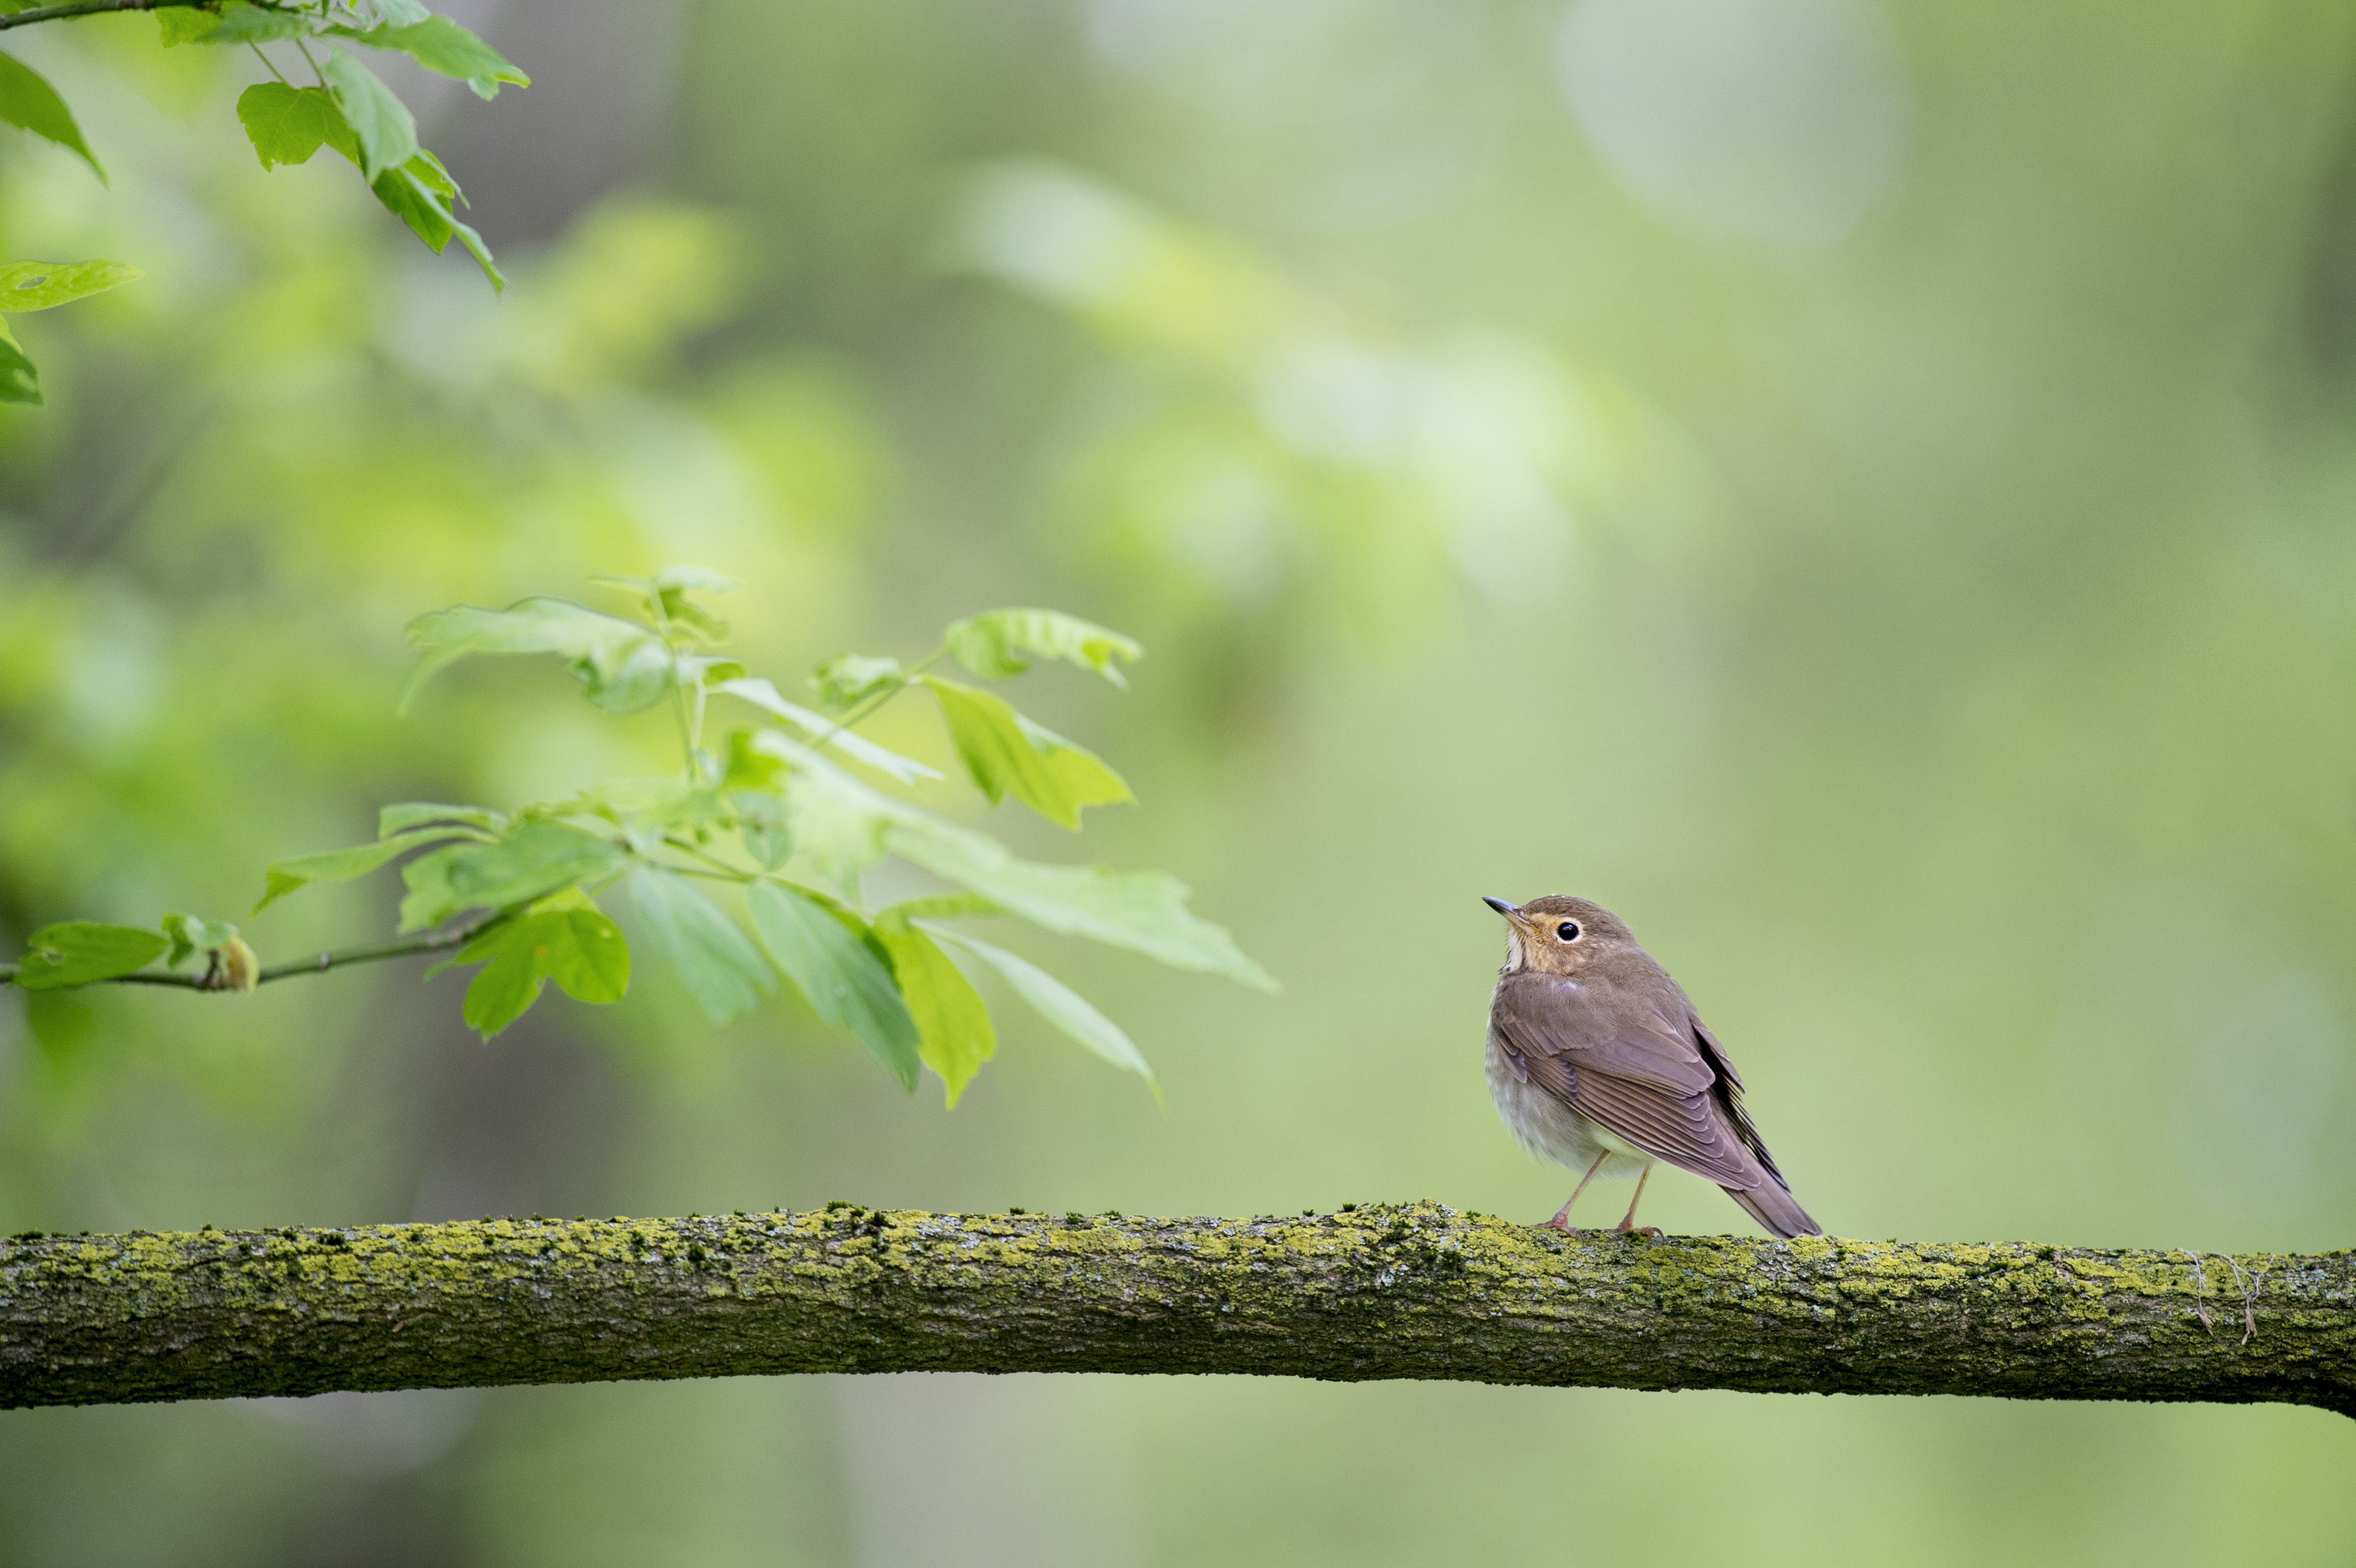
tree, nature, branch, bird, wood, leaf, flower, animal, wildlife, green, beak, fauna, leaves, vertebrate, perched, old world flycatcher, perching bird, royalty free images